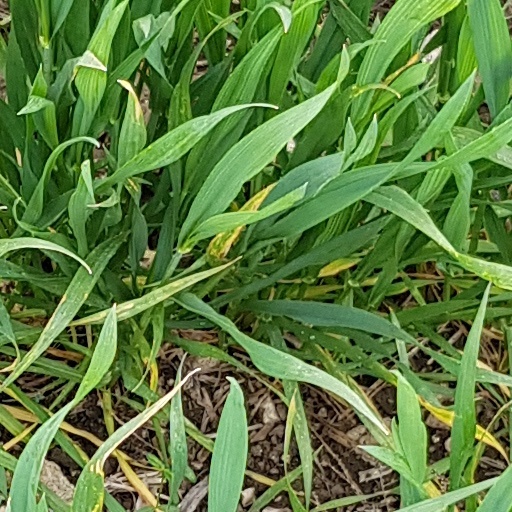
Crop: wheat